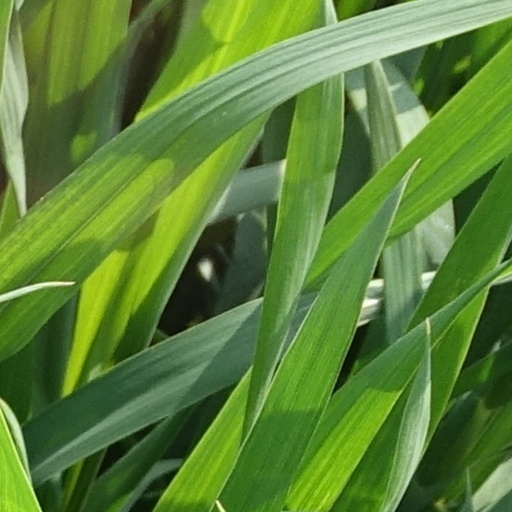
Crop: wheat